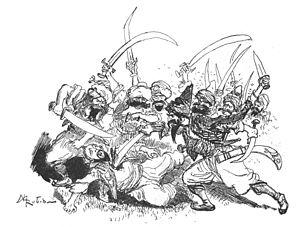
Illustration d'Albert Robida d'Ali-Baba et les quarante voleurs page 6